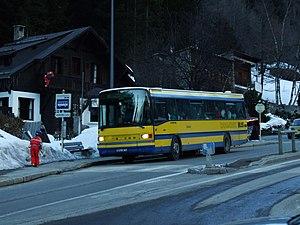
.....
Chamonix Bus est un réseau de transport en commun d’autobus desservant les communes de la communauté de communes de la vallée de Chamonix-Mont-Blanc à l’aide d’un réseau de 6 lignes régulières ainsi que 13 lignes circulant uniquement en période estivale ou en hiver.